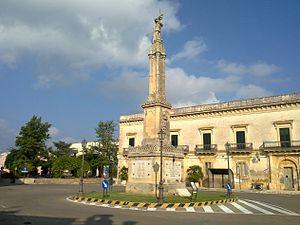
Bagnolo del Salento est une commune italienne de la province de Lecce, dans la région des Pouilles.